Tegernsee Abbey

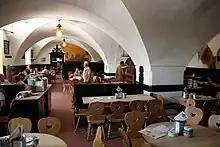
Herzogliches Bräustüberl

The buildings of the monastery itself were acquired in 1817 by king Maximilian I Joseph of Bavaria and later became a possession of the Dukes in Bavaria (a side branch of the ruling Wittelsbach family, the kings of Bavaria), attracted by the unusually beautiful location, and turned it into their summer residence. Known since then as Schloss Tegernsee, it is still the property of that family, the present owner is Prince Max, Duke in Bavaria. The building is home to the Ducal Bavarian Brewery of Tegernsee but also to the Tegernsee Grammar School, the church of St. Quirinus and a restaurant called "Bräustüberl". The brewery is owned by Duchess Maria Anna Henriette Gabrielle Julie in Bavaria, youngest daughter of the duke.